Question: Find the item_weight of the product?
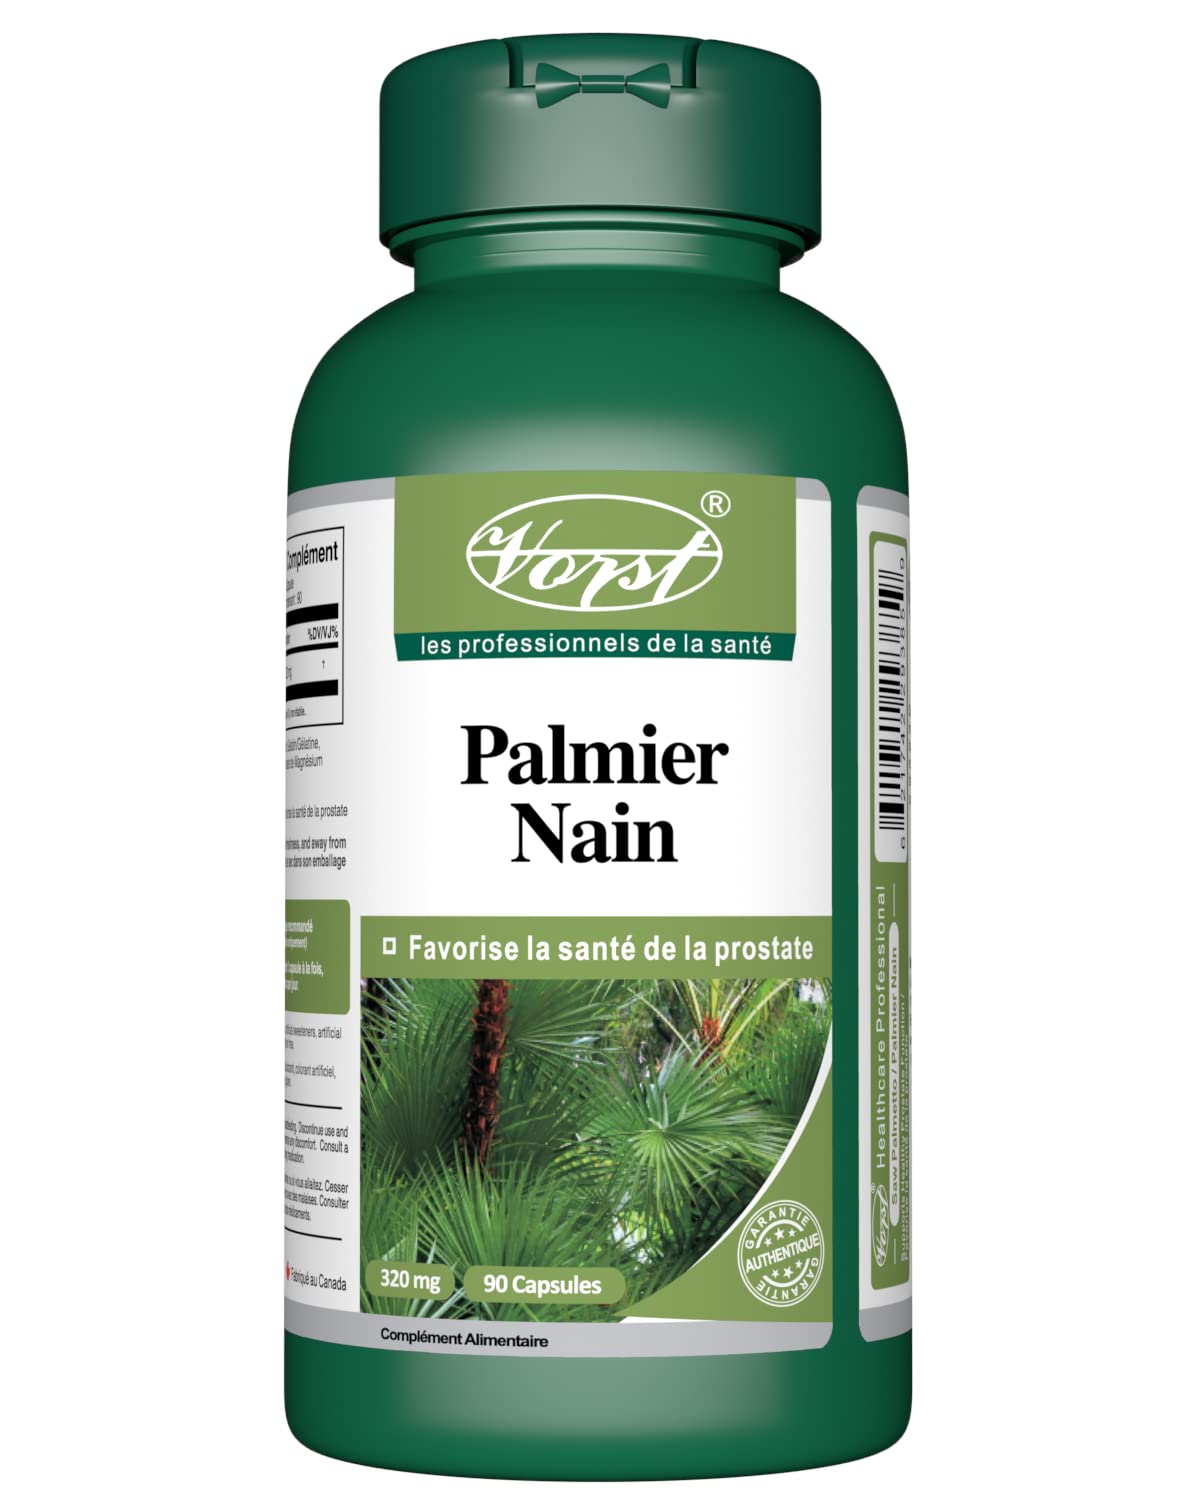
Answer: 320.0 milligram